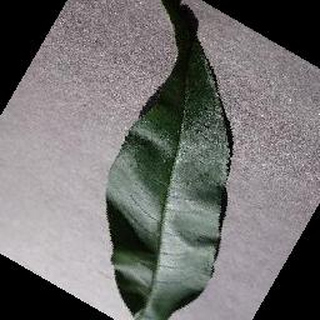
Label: healthy_peach